The Boy James

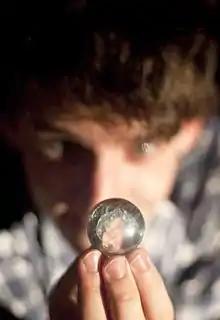
Jethro Compton as "The Boy"

The Boy James is a play written by Alexander Wright that opened in 2010 at the Edinburgh Fringe Festival and featured as part of Belt Up Theatre's 2010 Edinburgh season, The House Above.